Carlton, Nottinghamshire

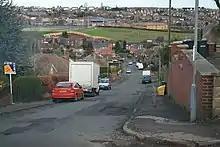
Carlton Forum from Highfield Drive

Carlton Town Football Club were champions of Northern Counties East Football League Division One in the 2005–2006 season. Carlton Forum is a large leisure centre on Coningswath Road.